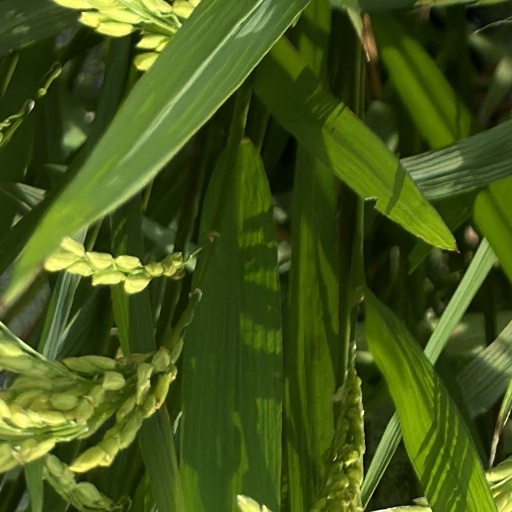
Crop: rice